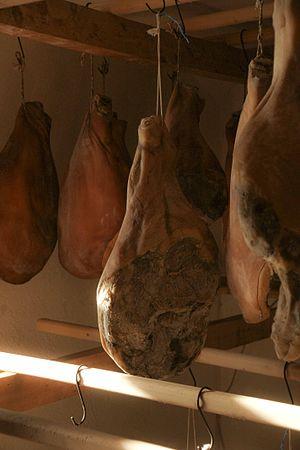
Cet article fournit diverses informations sur la production et consommation animale en Suisse.